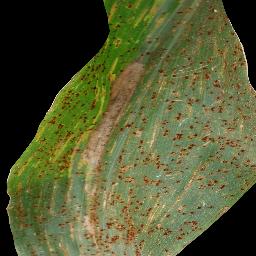
Label: Corn___Common_rust